135th Aero Squadron

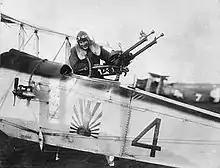
135th Aero Squadron Dayton-Wright DH-4 No 4

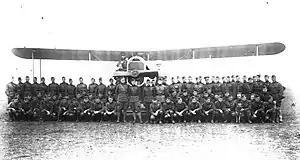
Squadron photograph after the Armistice, November 1918, Gengault Aerodrome (Toul), France

On 7 August, the 135th Aero Squadron flew its first mission of the war. The first sortie was quite an affair with Brigadier General Benjamin Foulois, then Chief of the Air Service, Zone of Advance, leading the formation of squadron aircraft. A motion picture operator was present to record the event. Motion pictures were taken of the 18 American planes lined up in front of the hangars. The sortie, however did not cross the line into enemy territory, for the planes flew only as far as Nancy. After about an hour, all planes returned to Amanty without any problems. For the next week or so the squadron performed subsequent missions, with no enemy aircraft being engaged, although German Anti-Aircraft Artillery hitting the planes with shrapnel.